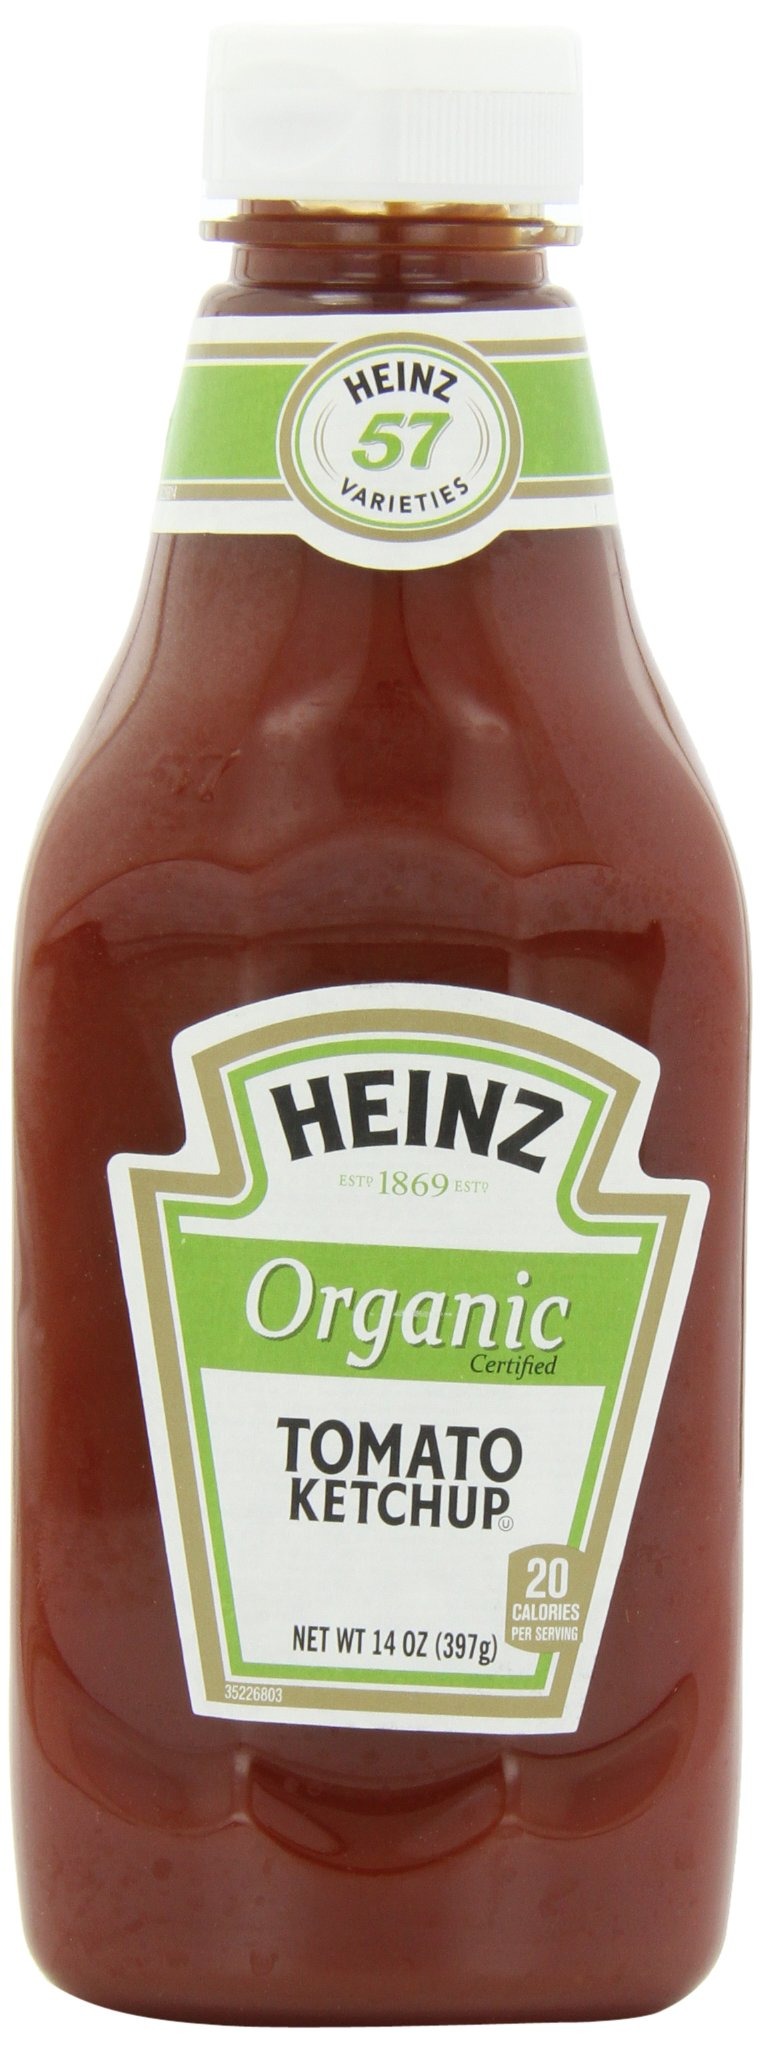
Item Name: Heinz Ketchup Organic, 14 Ounce (Pack of 6)
Bullet Point: 95% Organic
Value: 84.0
Unit: Ounce

Price: 4.24